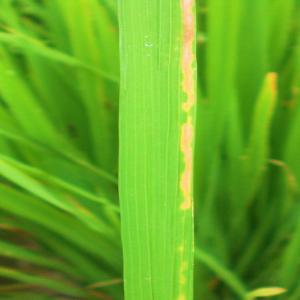
Disease: Bacterialblight